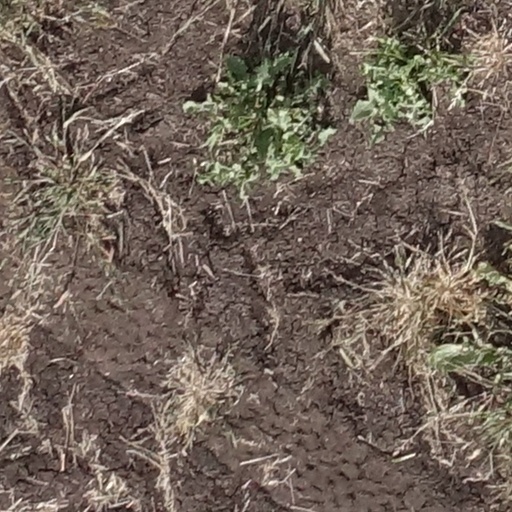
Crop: sorghum